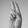
ASL letter: U